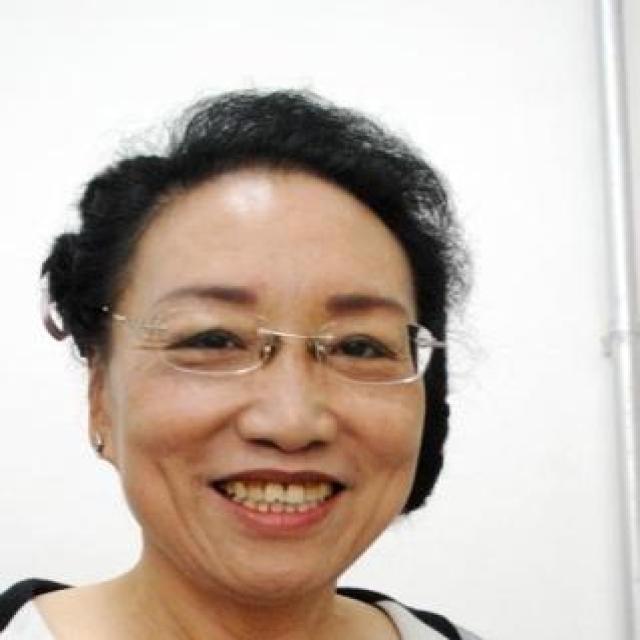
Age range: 45-64